Ron James (comedian)

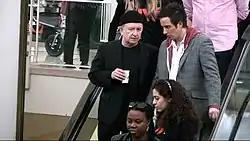
Ron James and Jonny Harris.

James starred in the television series "Blackfly" and "Made in Canada", and won two Canadian Comedy Awards for Best Stand-up (2000) and Best One Person Show for his stand-up show "The Road Between My Ears" in 2004. He has also won a Gemini Award as part of the writing team for "This Hour Has 22 Minutes" and received a Genie Award nomination for best supporting actor in the film "Something About Love". He had his own CBC Television series, "The Ron James Show", from 2009 to 2014.